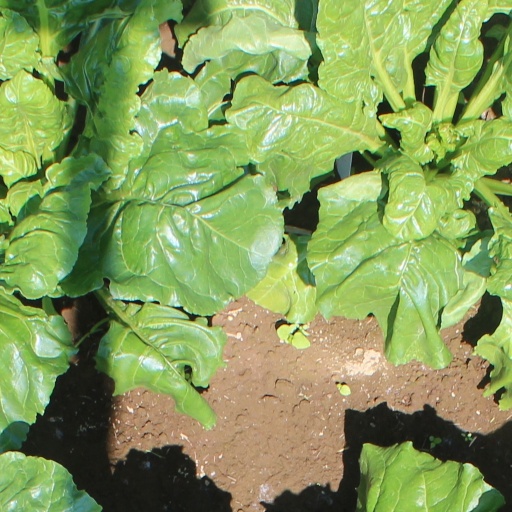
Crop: sugar beet